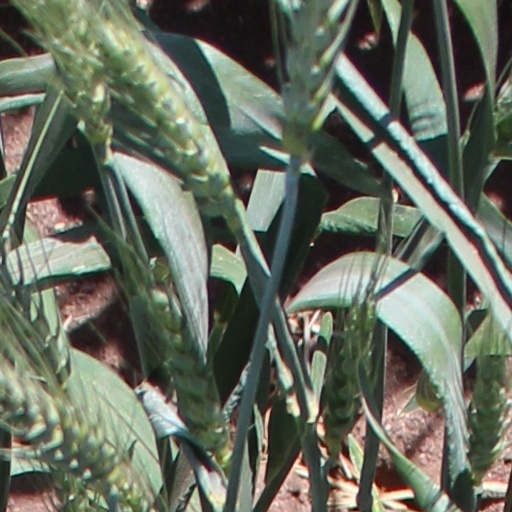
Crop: wheat